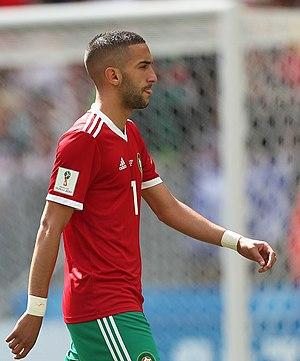
Abdelhakim Ziyach — nom couramment retranscrit en français Hakim Ziyech — né le 19 mars 1993 à Dronten aux Pays-Bas, est un footballeur international marocain évoluant au poste d'ailier polyvalent au Chelsea FC.